History of New Zealand

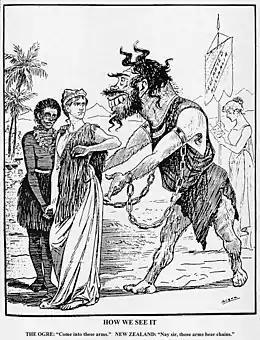
Zealandia rejecting Australian Constitution in 1900

From 1840 there was considerable European settlement, primarily from England and Wales, Scotland and Ireland; and to a lesser extent the United States, India, China, and various parts of continental Europe, including the province of Dalmatia in what is now Croatia, and Bohemia in what is now the Czech Republic. Already a majority of the population by 1859, the number of Pākehā settlers increased rapidly to reach over one million by 1916.